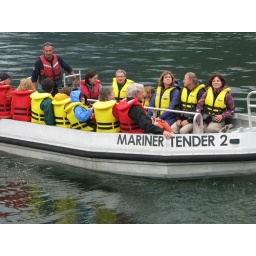
I 310 Rita in blue on the jet boat to see the sound